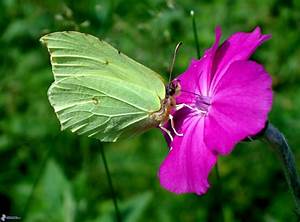
Label: farfalla